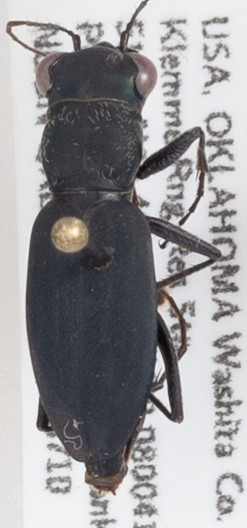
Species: Dromochorus belfragei
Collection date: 2019-07-10
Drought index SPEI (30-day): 0.262
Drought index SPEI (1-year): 2.09
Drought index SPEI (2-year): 1.69